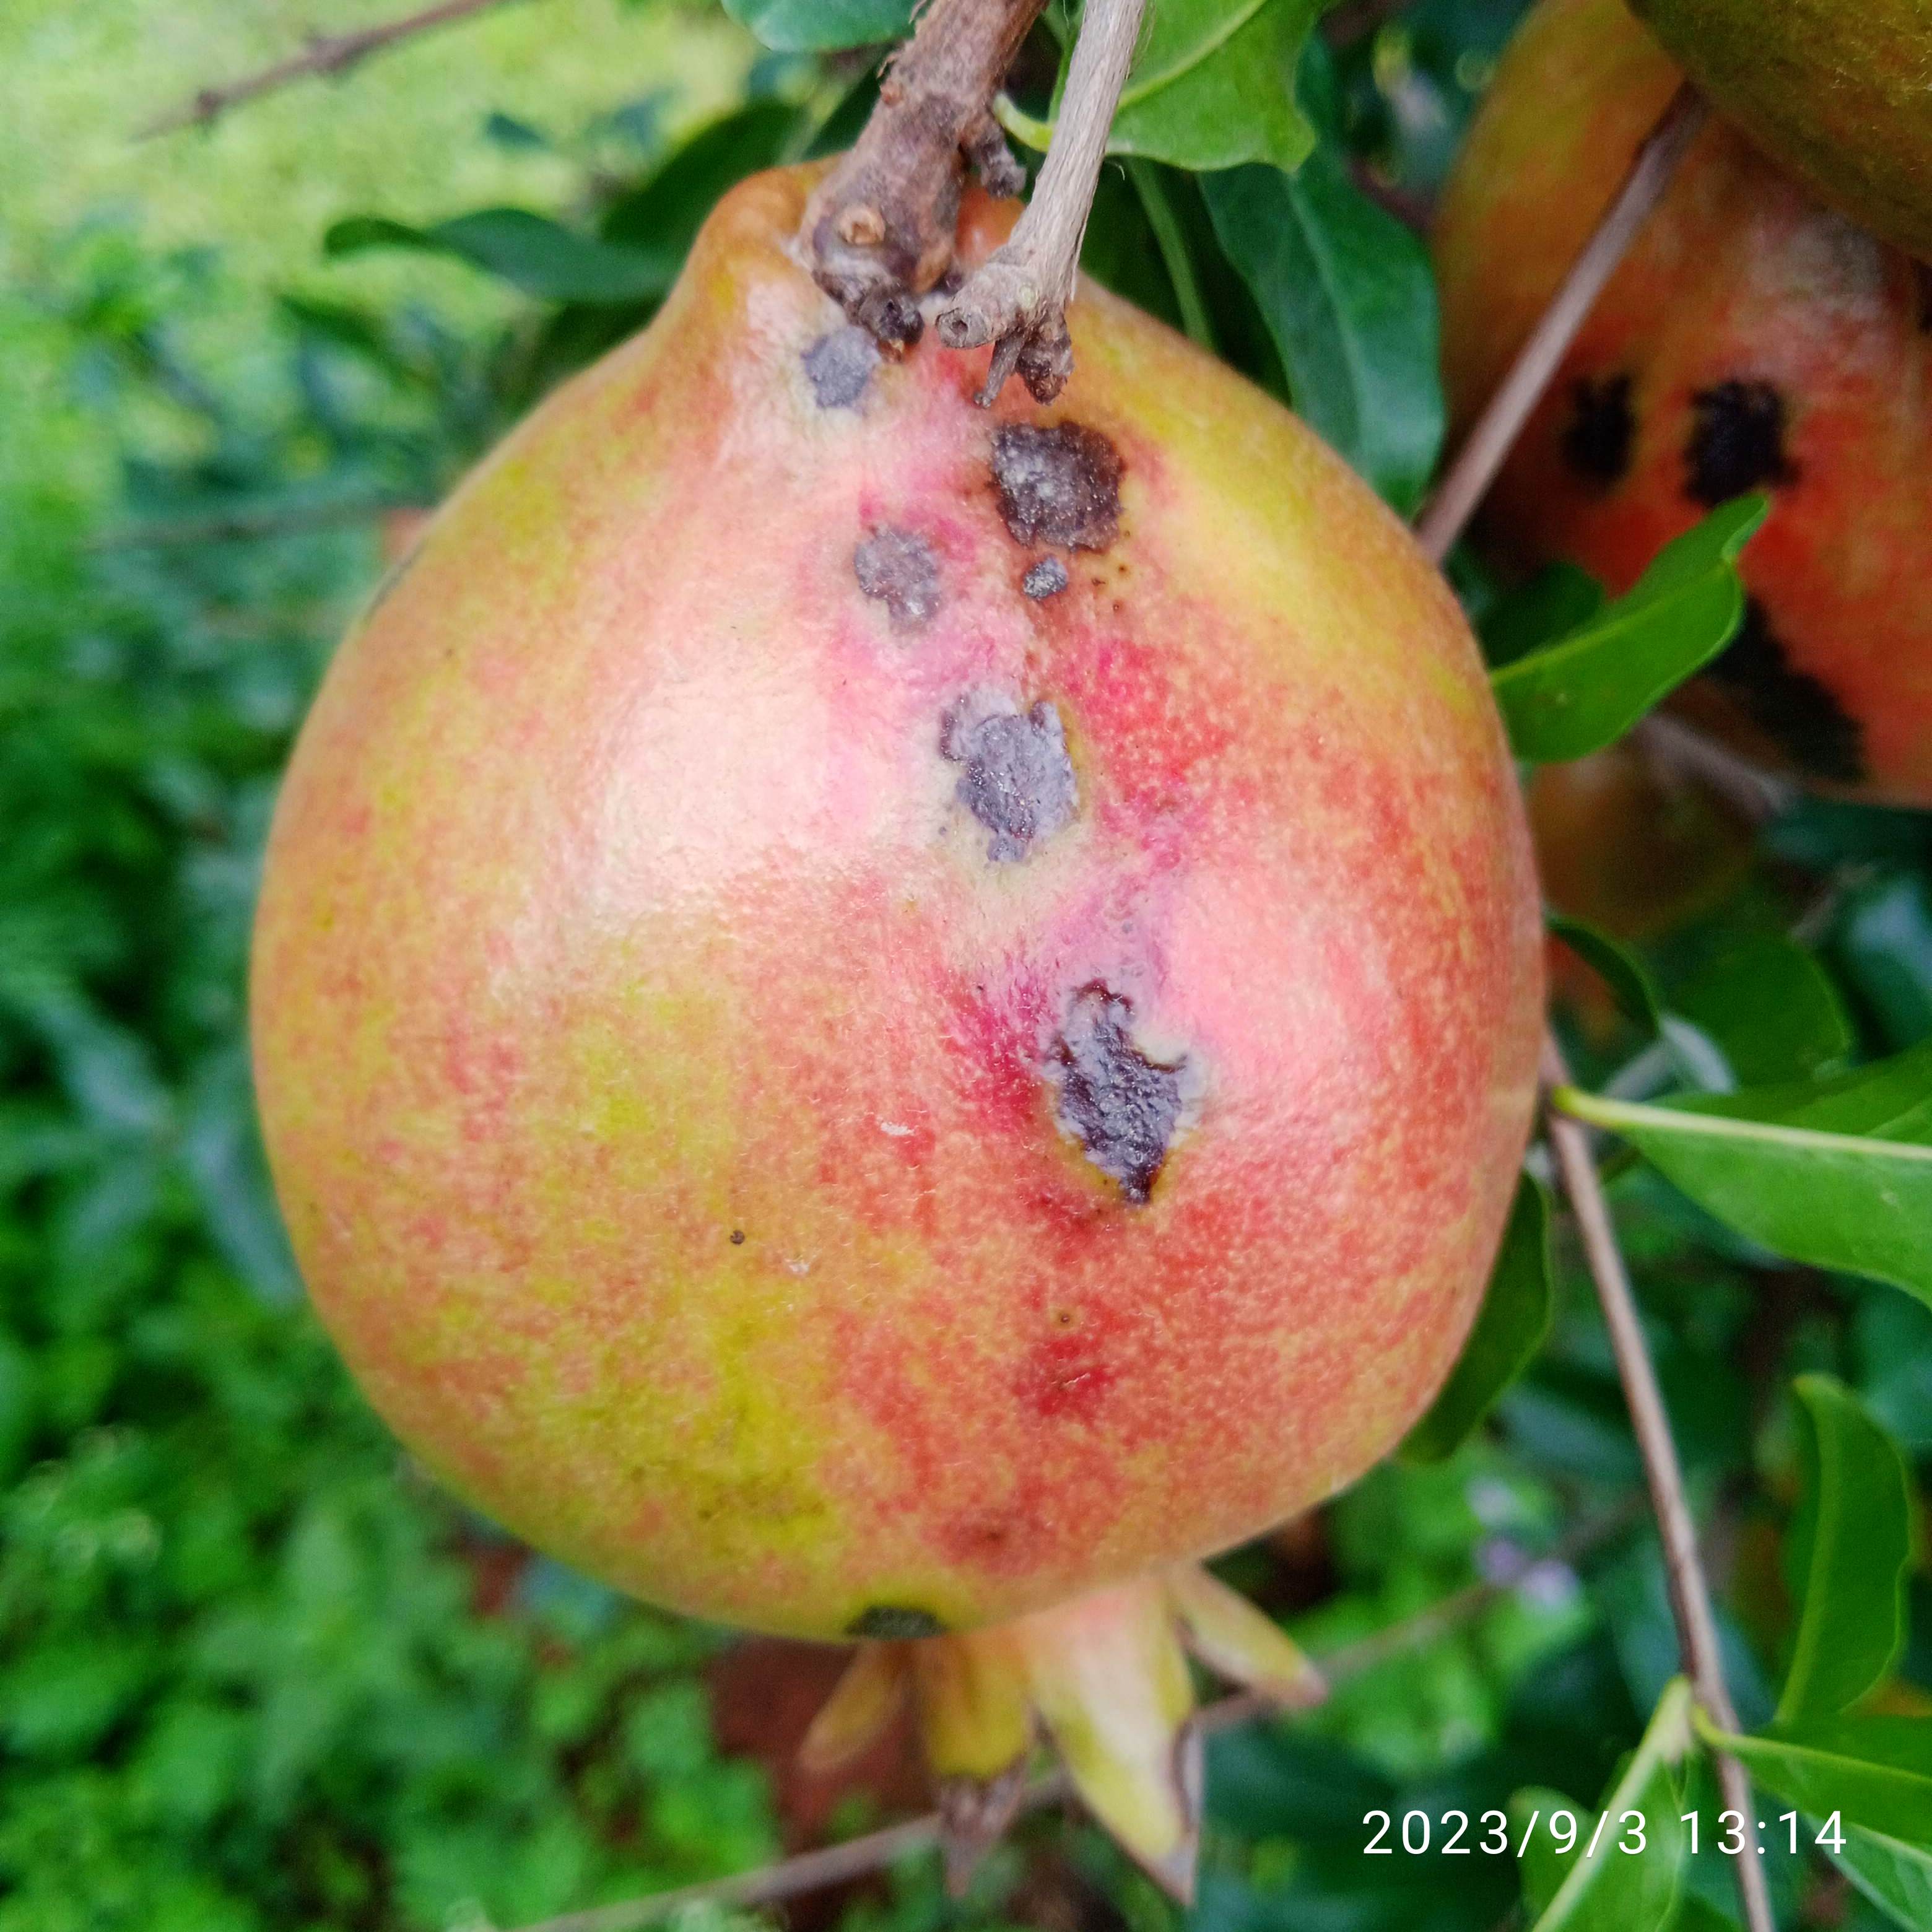
Label: Anthracnose